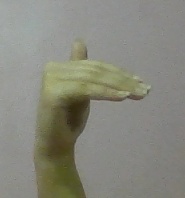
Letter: khaa